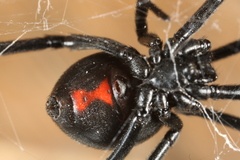
Species: Lactrodectus_hesperus